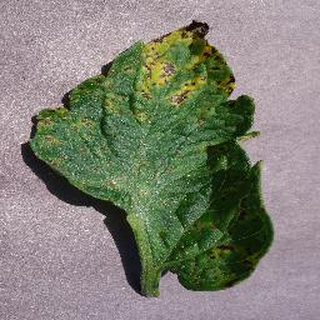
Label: tomato_septoria_leaf_spot